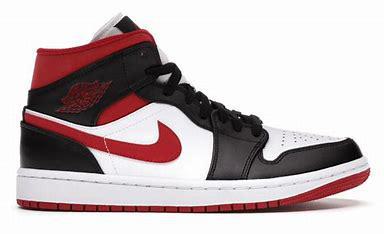
Brand: Jordan
Model: Air 1 Mid Retro Basketball